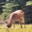
Label: deer